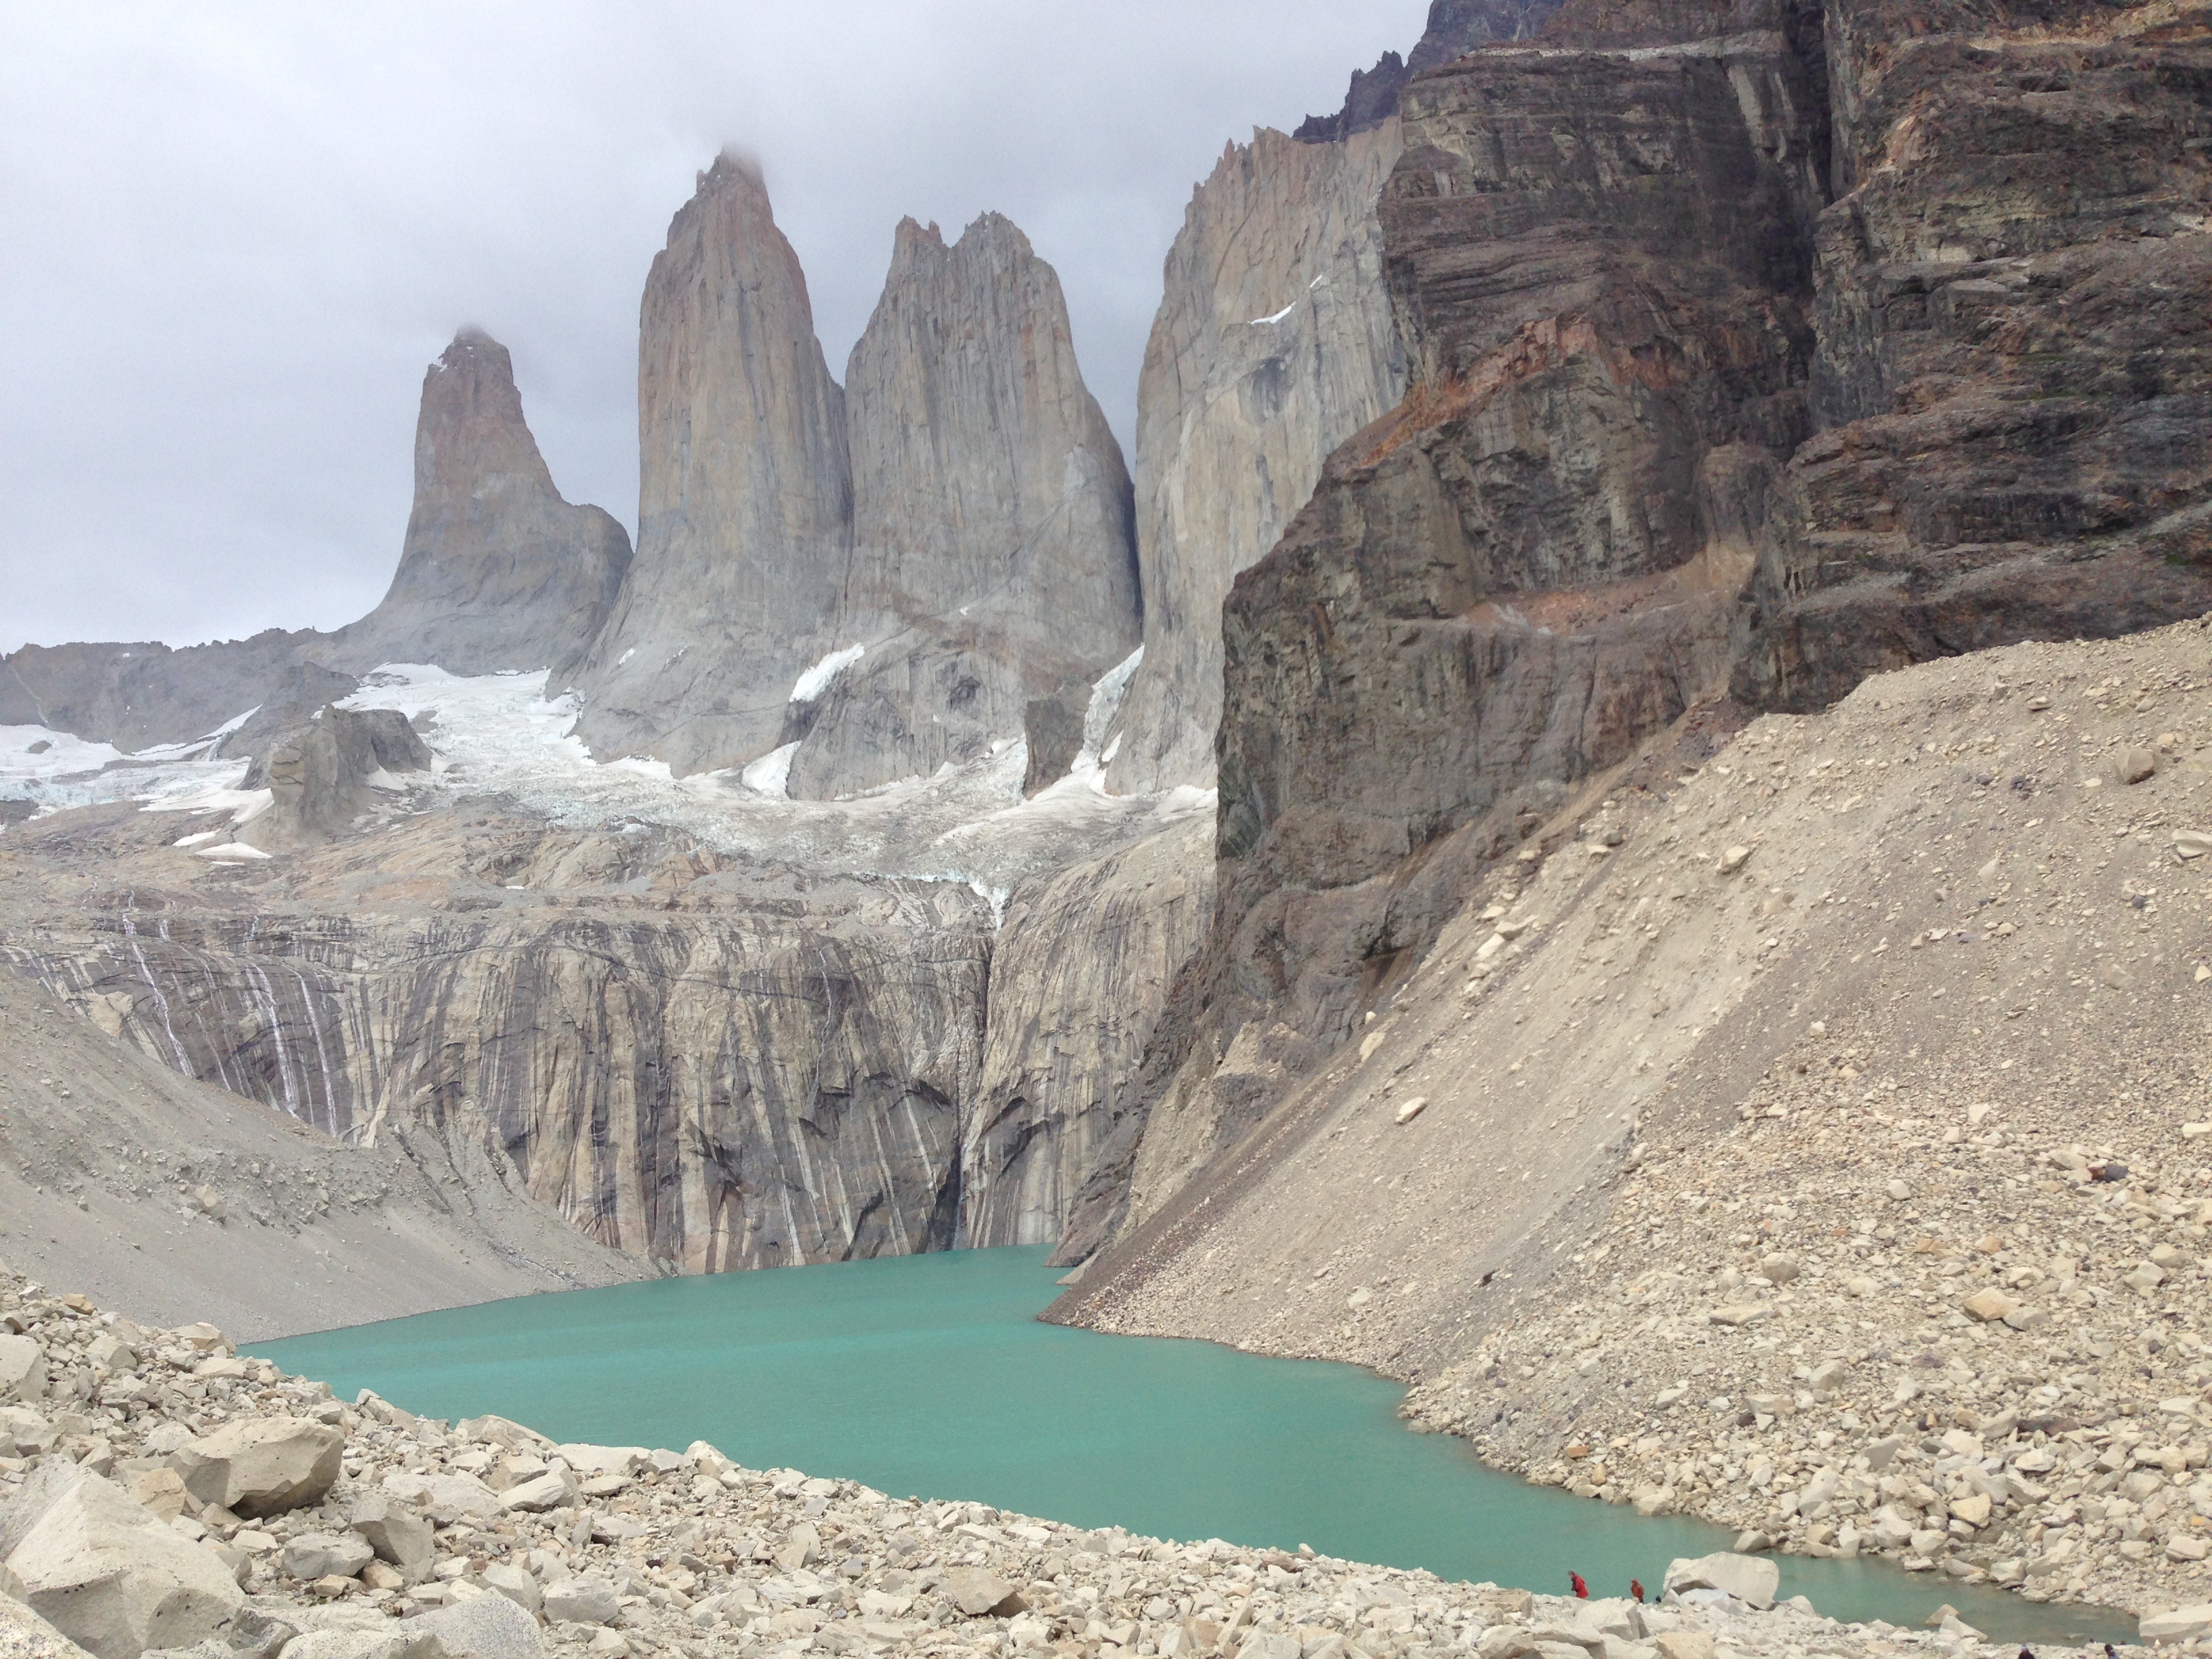
coast, nature, rock, mountain, valley, mountain range, formation, cliff, terrain, geology, mountains, badlands, plateau, patagonia, cape, wadi, moraine, torres, landform, torres del paine, chilean patagonia, geographical feature